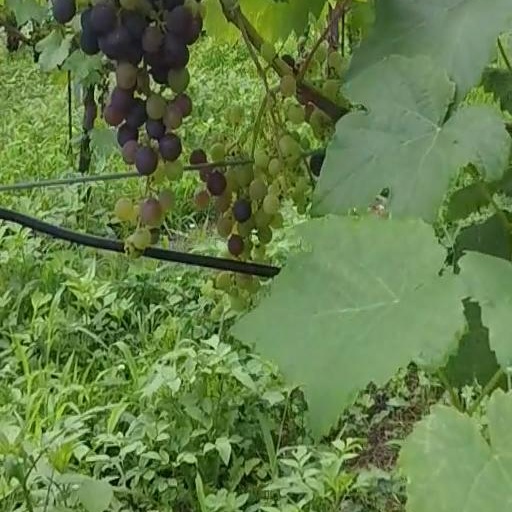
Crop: grape